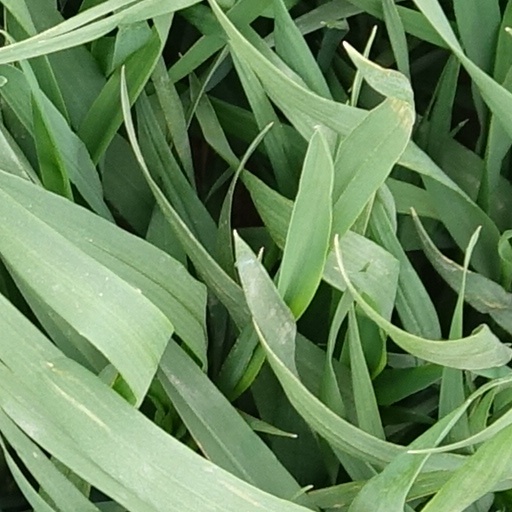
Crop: wheat